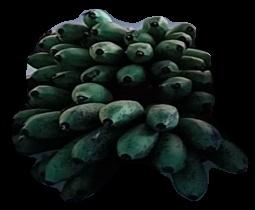
Variety: rasbale
Grade: grade2